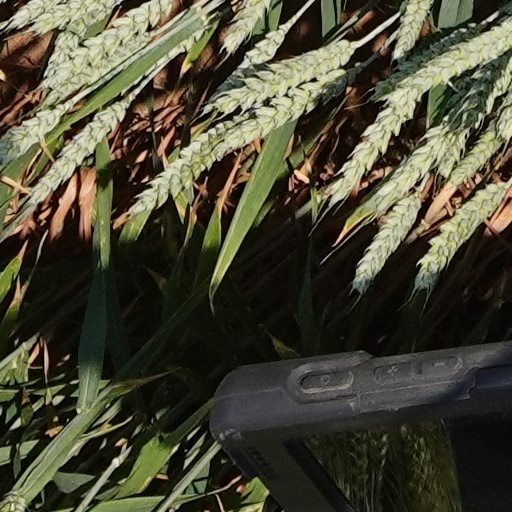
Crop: wheat